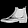
Label: Ankle boot